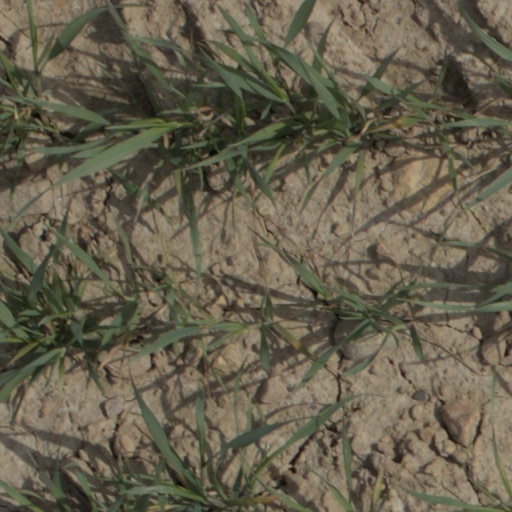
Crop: wheat